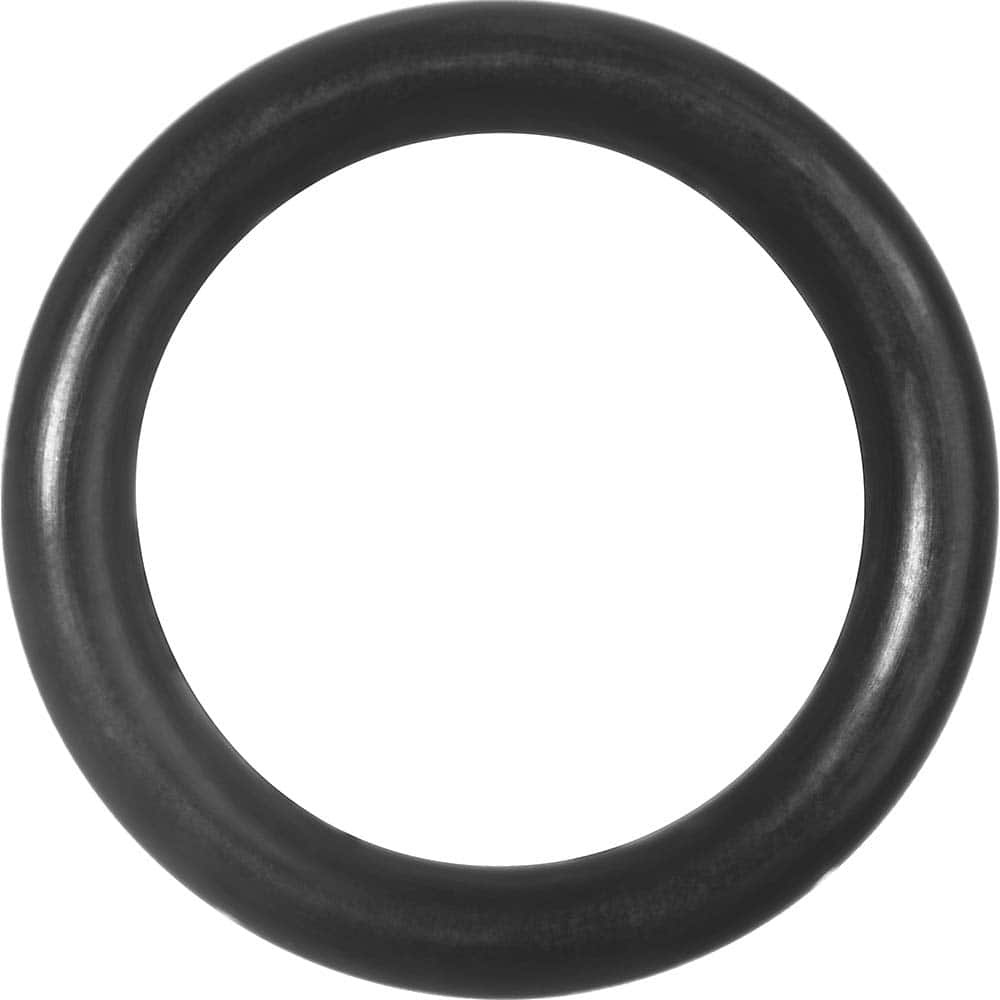
USA Sealing - O-Rings; Cross Section Shape: Round ; Material: EPDM ; Dash Number: 262 ; System of Measurement: Inch ; Durometer: 70 ; Durometer (Shore A): 70A
Item #: 28826089 Brand: USA Sealing Model #: ZUSAE70262 Product Specifications O-Rings; Cross Section Shape: Round ; Material: EPDM ; Dash Number: 262 ; System of Measurement: Inch ; Durometer: 70 ; Durometer (Shore A): 70A Cross Section Shape Round Material EPDM Dash Number 262 System of Measurement Inch Durometer 70 Durometer (Shore A) 70A Inside Diameter (Decimal Inch) 6.9840 Outside Diameter (Decimal Inch) 7.2620 Thickness (Decimal Inch) 0.1390 Maximum Temperature (F) 300.000 Minimum Temperature (F) -70.000 Width (Decimal Inch) 0.1390 Additional Information Color: Black; Grade: Standard; Hardness: Standard; Nominal ID: 7 in; Nominal OD: 7-1/4 in Number of Pieces 2.000
Brand: USA Sealing
Category: Hardware > Hardware Accessories